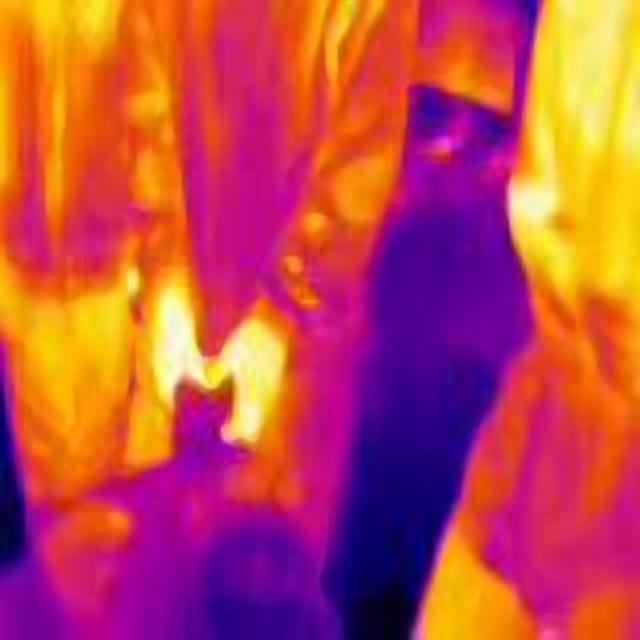
Detected objects:
label: person
label: person
label: person